Counterculture of the 1960s

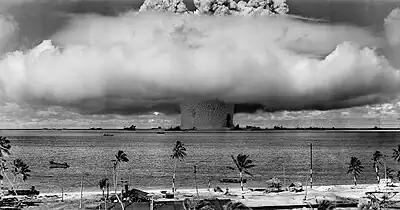
Underwater atomic test "Baker", Bikini Atoll, Pacific Ocean, 1946

The Cold War between communist and capitalist states involved espionage and preparation for war between powerful nations, along with political and military interference by powerful states in the internal affairs of less powerful nations. Poor outcomes from some of these activities set the stage for disillusionment with and distrust of post-war governments. Examples included harsh responses from the Soviet Union (USSR) towards popular anti-communist uprisings, such as the 1956 Hungarian Revolution and Czechoslovakia's Prague Spring in 1968; and the botched US Bay of Pigs Invasion of Cuba in 1961.